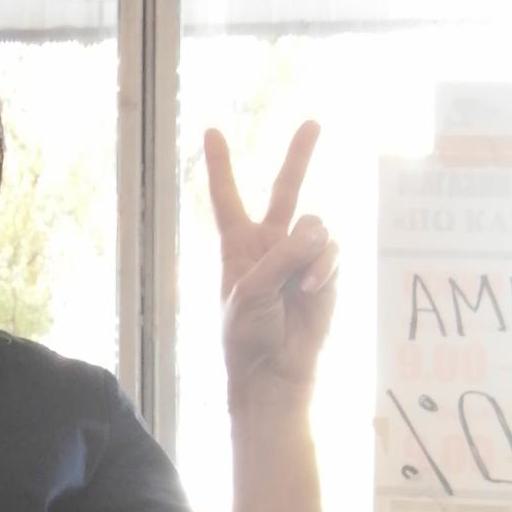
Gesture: peace